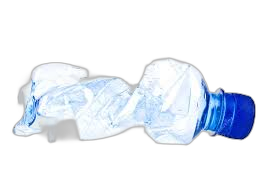
Waste category: plastic